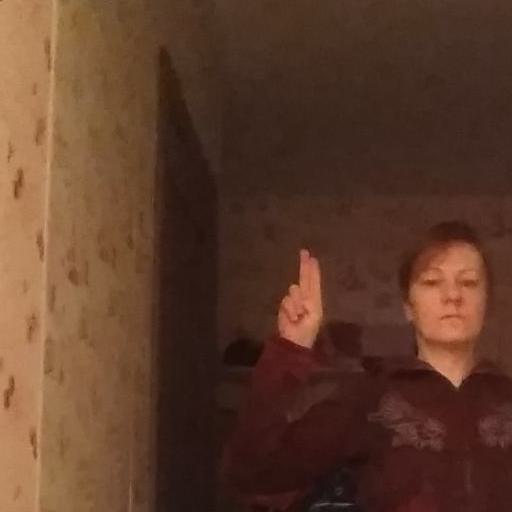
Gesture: two_up